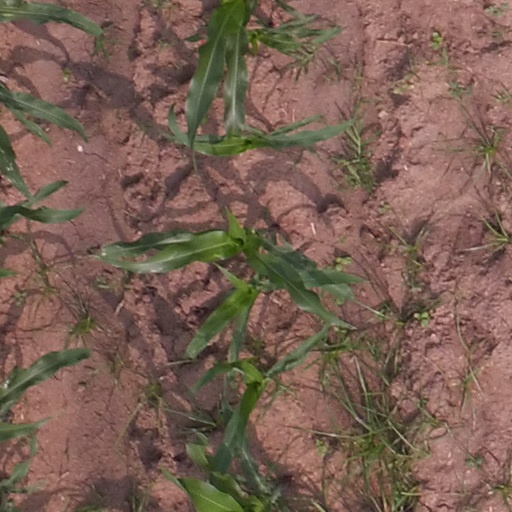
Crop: maize; corn